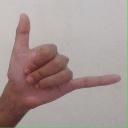
अक्षर: द